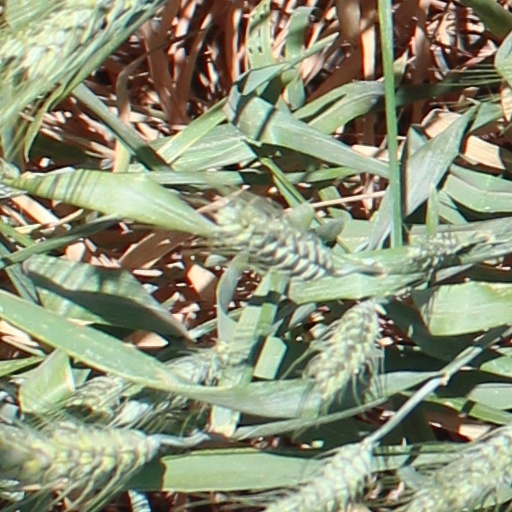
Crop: wheat